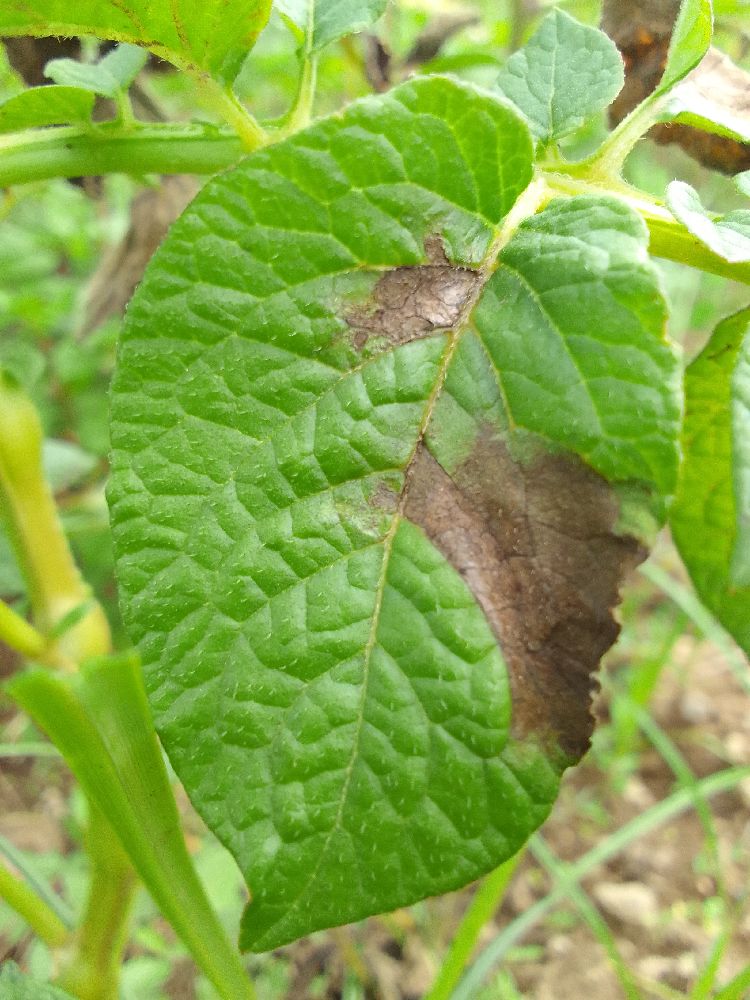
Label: Late blight